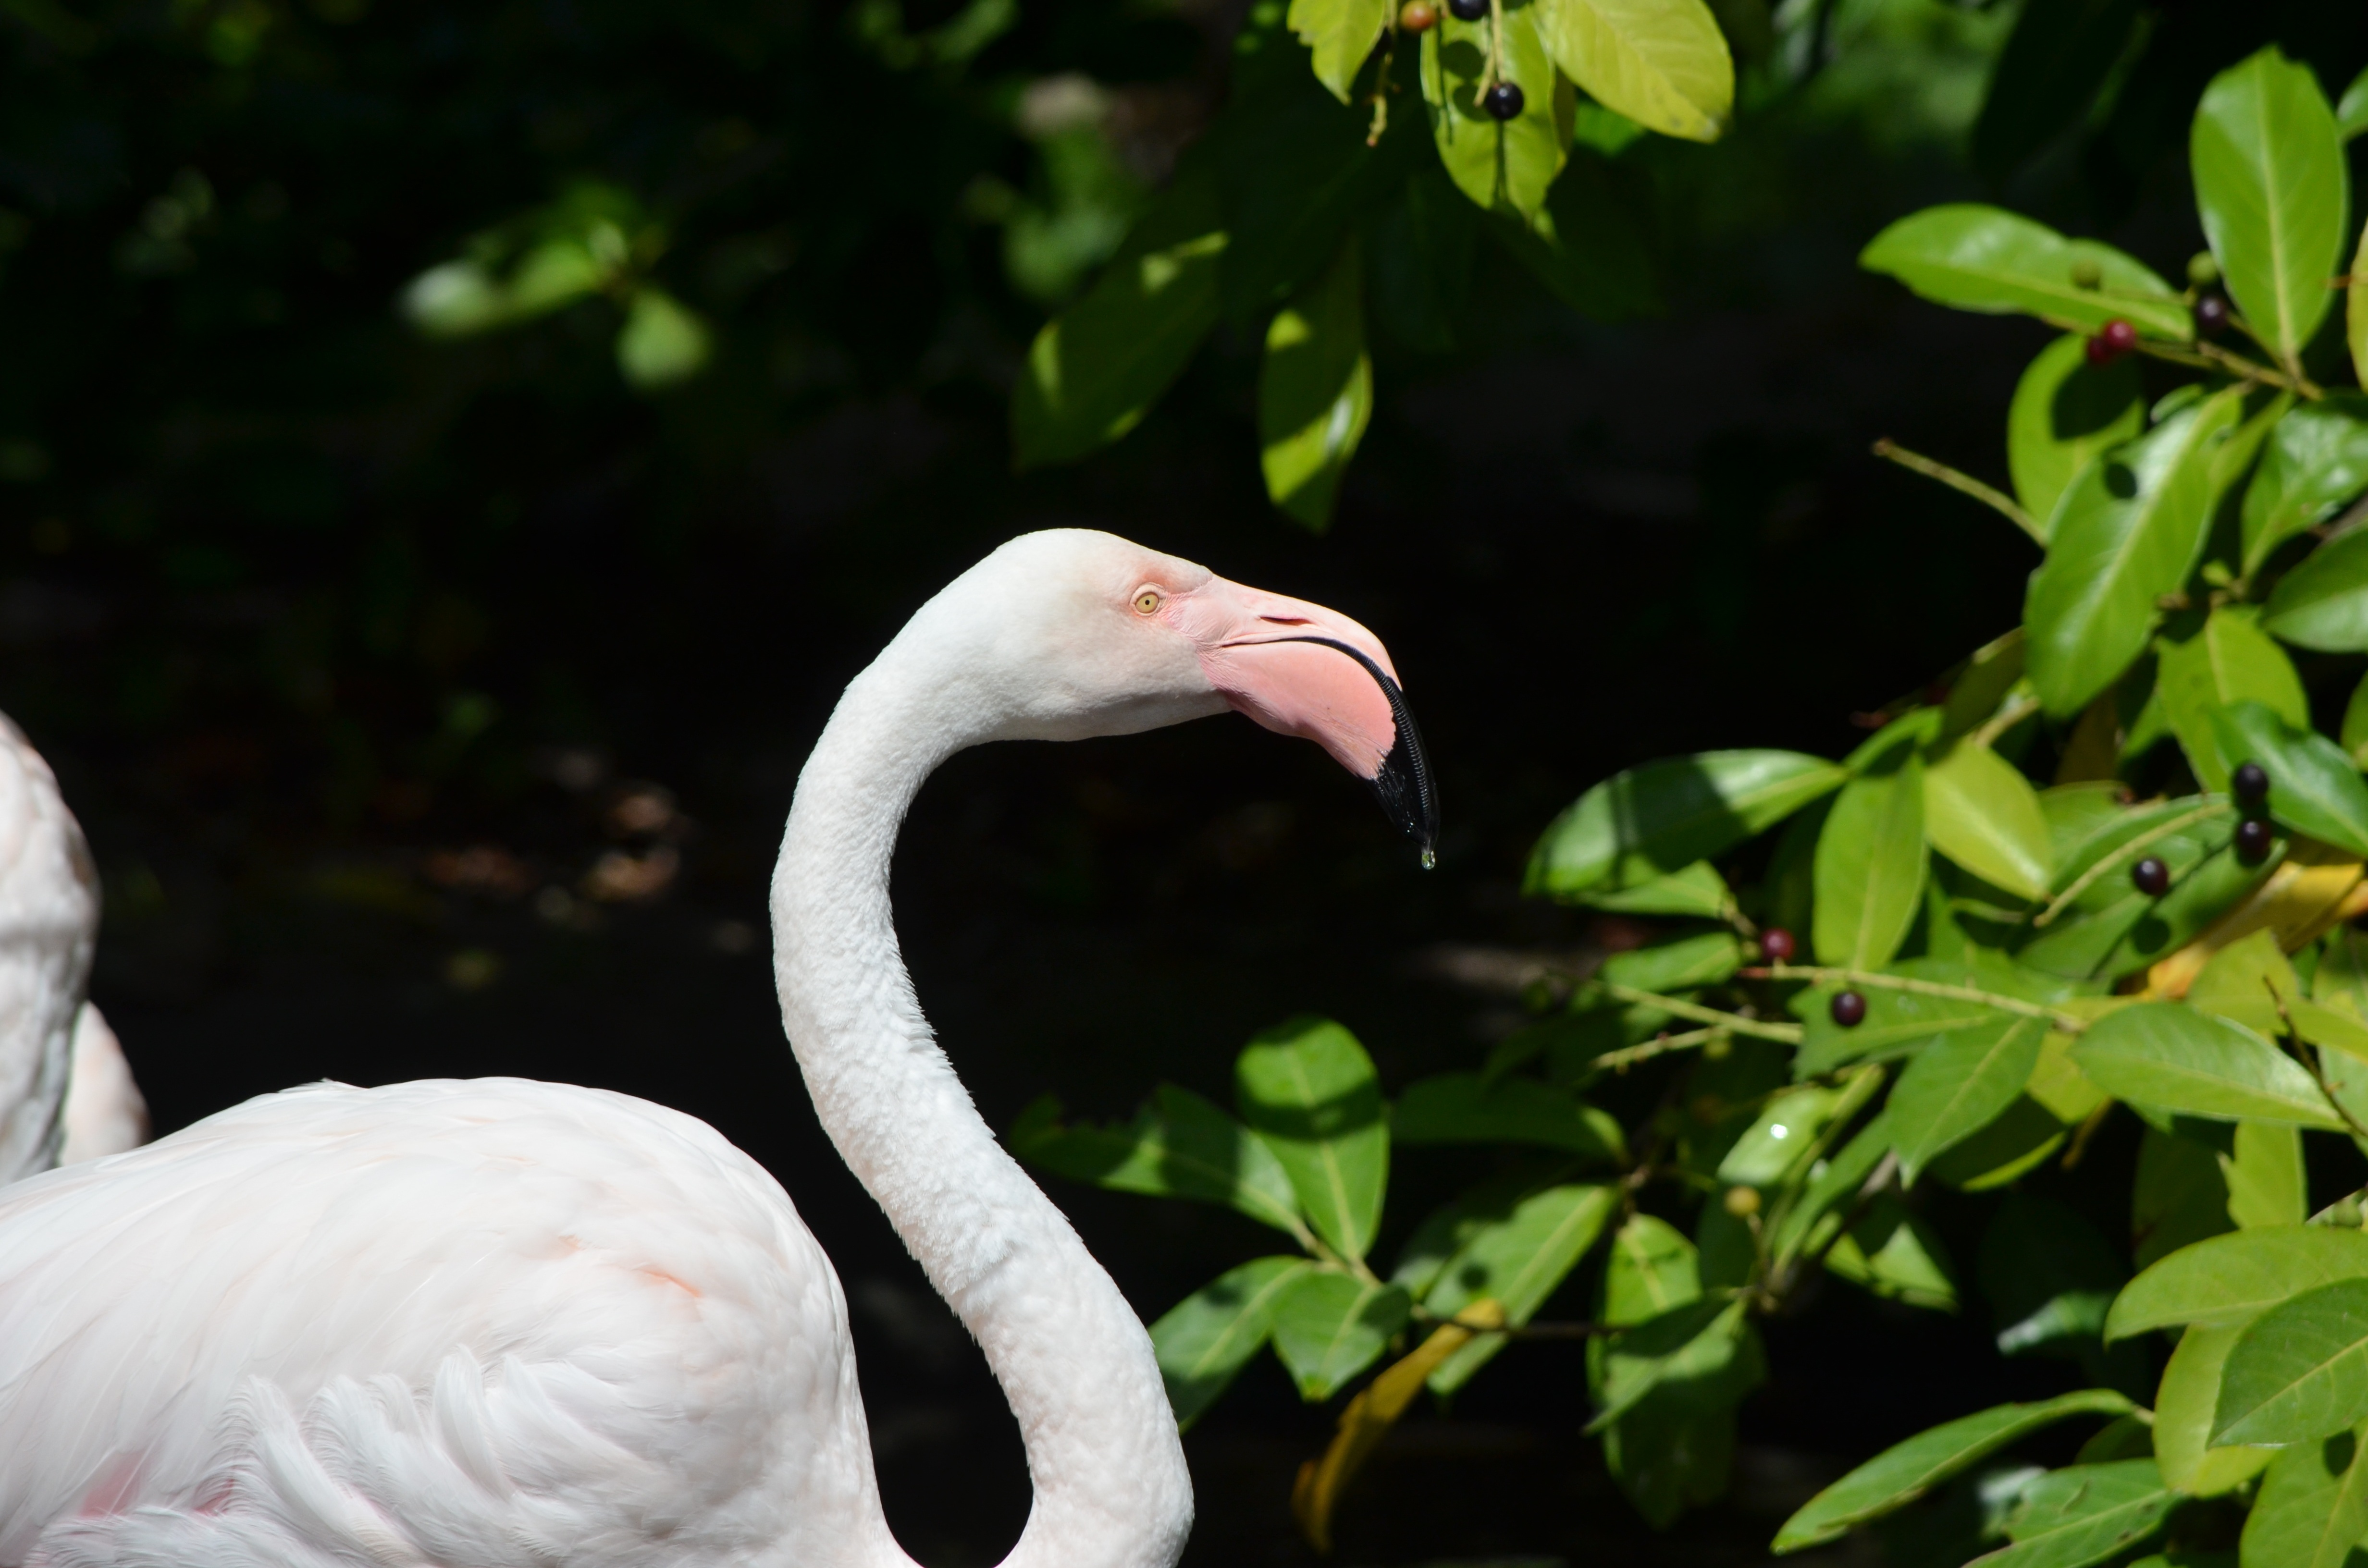
bird, wildlife, zoo, beak, pink, feather, fauna, swan, flamingo, vertebrate, waterfowl, water bird, ducks geese and swans